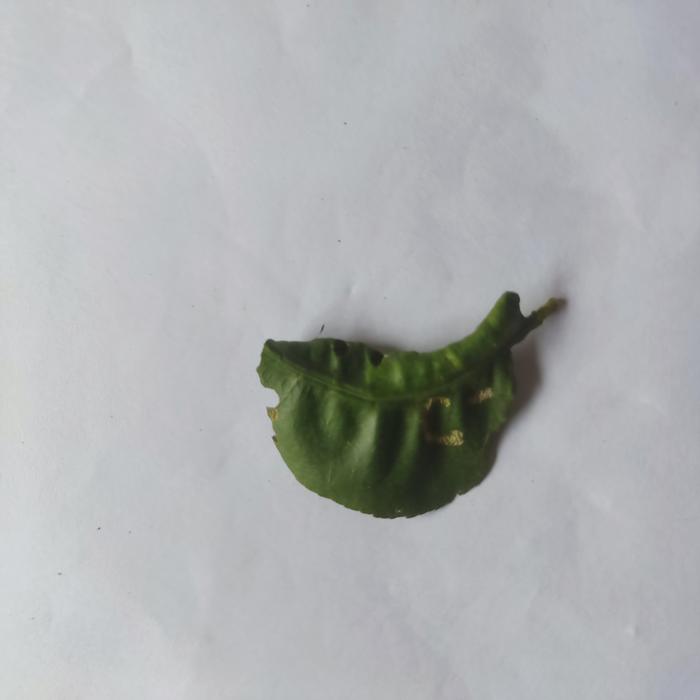
Crop: Lemon
Leaf condition: Leaf_Curl